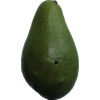
Label: green_avocado